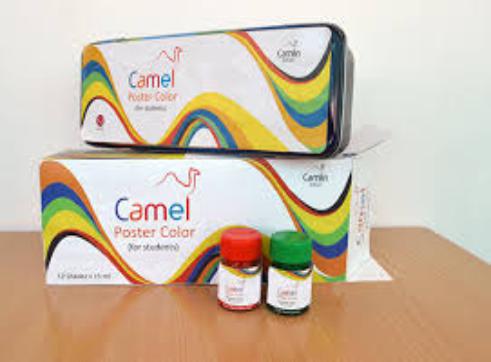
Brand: camlin
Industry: Medical